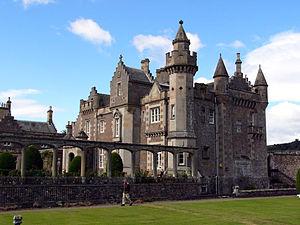
La culture de l'Écosse forme une synthèse des différentes cultures, celtes, pictes et anglaises principalement, ayant baigné le pays. Les reliefs naturels, délimitant géographiquement les Highlands, montagneux et isolés, au Nord, et les Lowlands, plus ouverts aux échanges culturels et commerciaux avec l'Angleterre, ont joué un rôle important dans l'établissement du panorama culturel écossais.
Le Scottish baronial style est un mouvement architectural néogothique né en Écosse au début du XIXᵉ siècle et populaire jusqu'à la Première Guerre mondiale.
Le romantisme écossais est un mouvement artistique, littéraire et intellectuel apparu en Écosse entre la fin du XVIIIᵉ et le début du XIXᵉ siècle. Il fait partie du mouvement romantique en Europe, lequel s’opposait, en partie, au Siècle des Lumières. Il met en valeur les sentiments individuels, nationaux et émotionnels, se détachant ainsi des modèles de la Renaissance et du classicisme pour se rapprocher du Moyen Âge.
L'architecture de l'Écosse dans la révolution industrielle comprend tous les bâtiments en Écosse entre le milieu du XVIIIᵉ siècle et la fin du XIXe siècle. Au cours de cette période, le pays a subi une transformation économique et sociale à la suite de l'industrialisation, qui s'est reflétée dans de nouvelles formes architecturales, techniques et échelle de construction. Dans la seconde moitié du XVIIIᵉ siècle, Édimbourg a fait l'objet d'un boom de la construction d'inspiration classique qui reflétait la richesse et la confiance croissantes de la capitale. Les logements prenaient souvent la forme d'appartements à louer répartis horizontalement. Certains des principaux architectes européens au cours de cette période étaient écossais, notamment Robert Adam et William Chambers.
L'architecture écossaise a été marquée, particulièrement depuis le classicisme, par un grand nombre de styles. Certains, communs avec le reste de l'Europe, ont été marqués de grandes figures de l'architecture comme Robert Adam, William Henry Playfair ou encore Charles Rennie Mackintosh, alors que d'autres sont restés propres au pays, comme le Scottish baronial style.